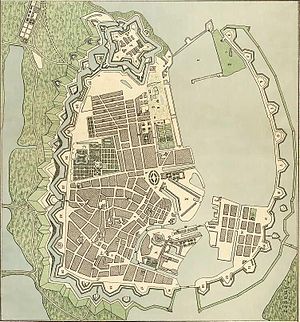
Transport i København / Historie / Indtil voldenes fald
København 1728. Voldene er fuldt udbyggede. Denne omkreds udgjorde grænsen for København fra grundlæggelsen af Christianshavn i 1619 til voldenes fald i 1850'erne. Op på kortet er omtrent nordøst. Indenfor voldene er der omtrent 2,2 km fra nord til syd og 2,2 km fra øst til vest.
Transport i København omhandler veje, jernbaner, havne og lufthavne mm., som bruges til transport i København.